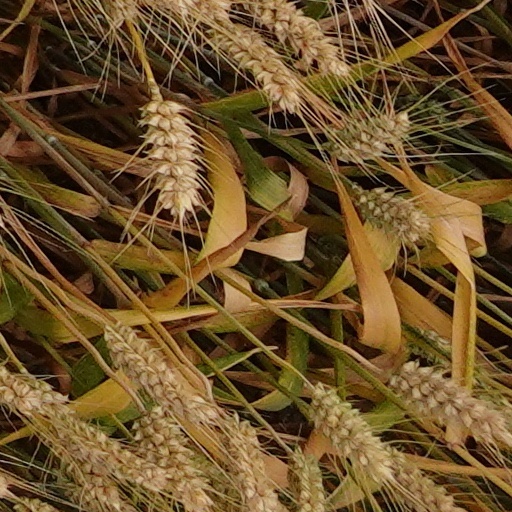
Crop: wheat